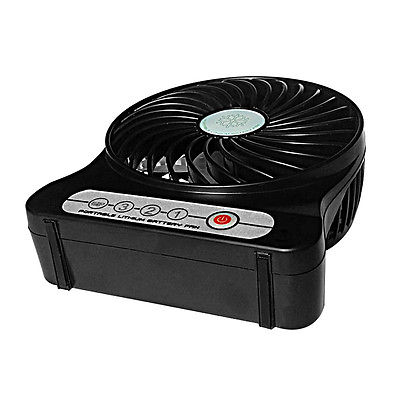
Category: fan